Milivoje Tomić

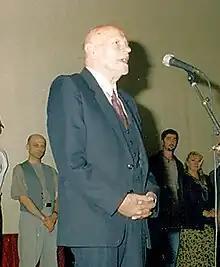
Tomić in 1997

Tomić won numerous awards during his career, including the "Pavle Vuisic" Lifetime Achievement Award in 1997.